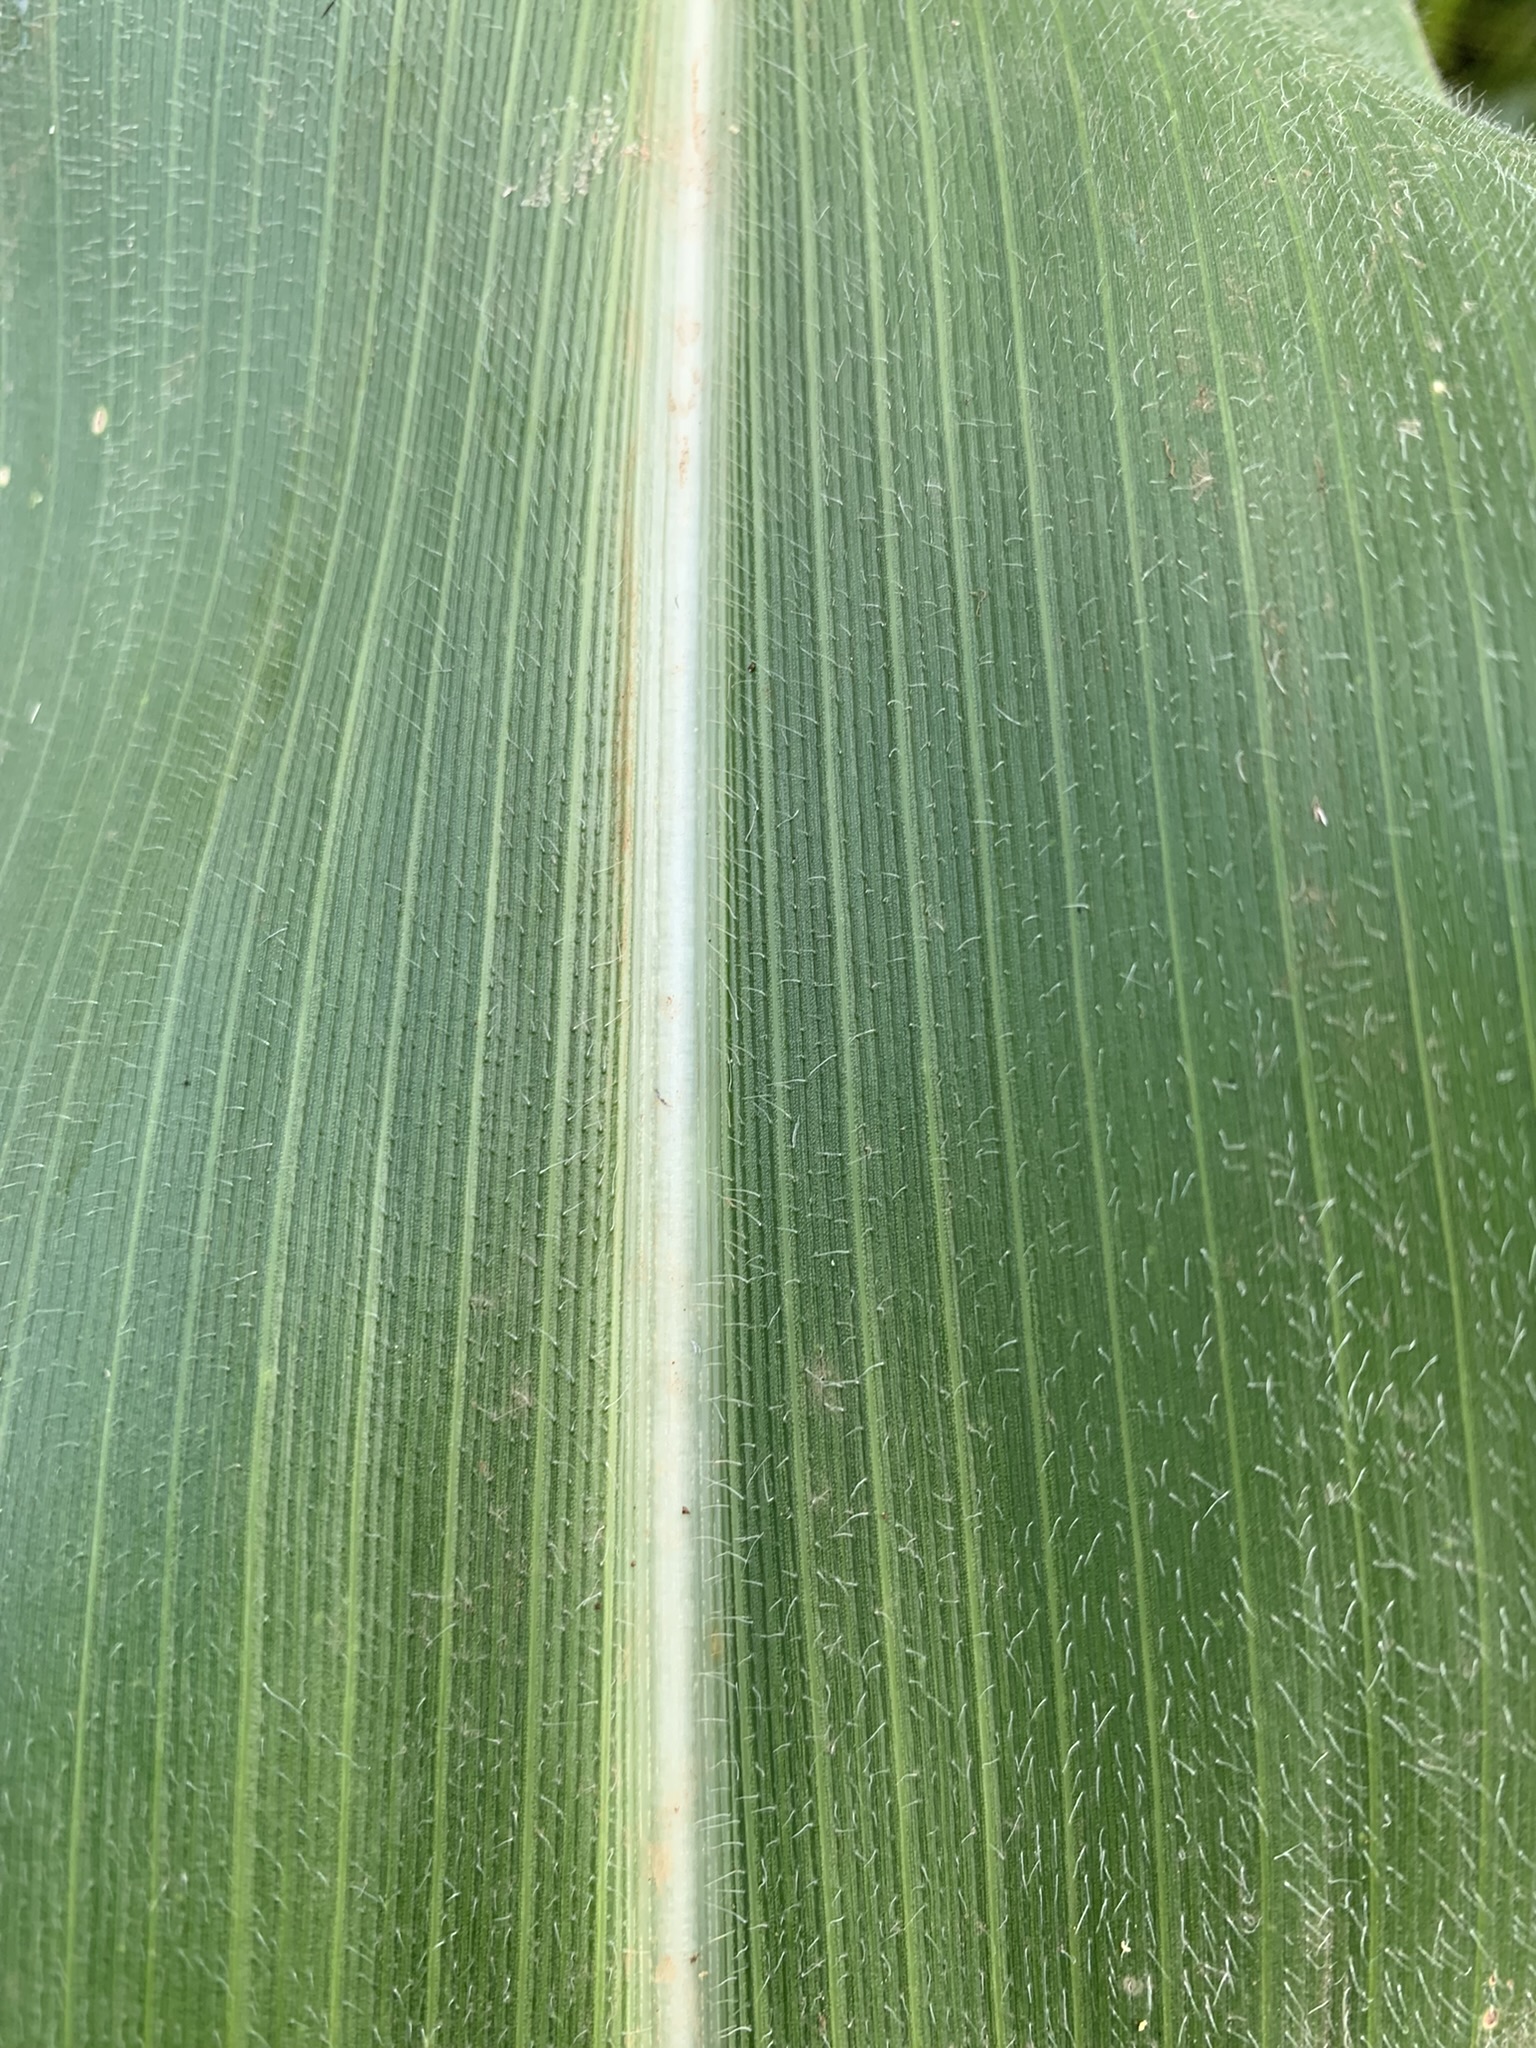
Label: Healthy